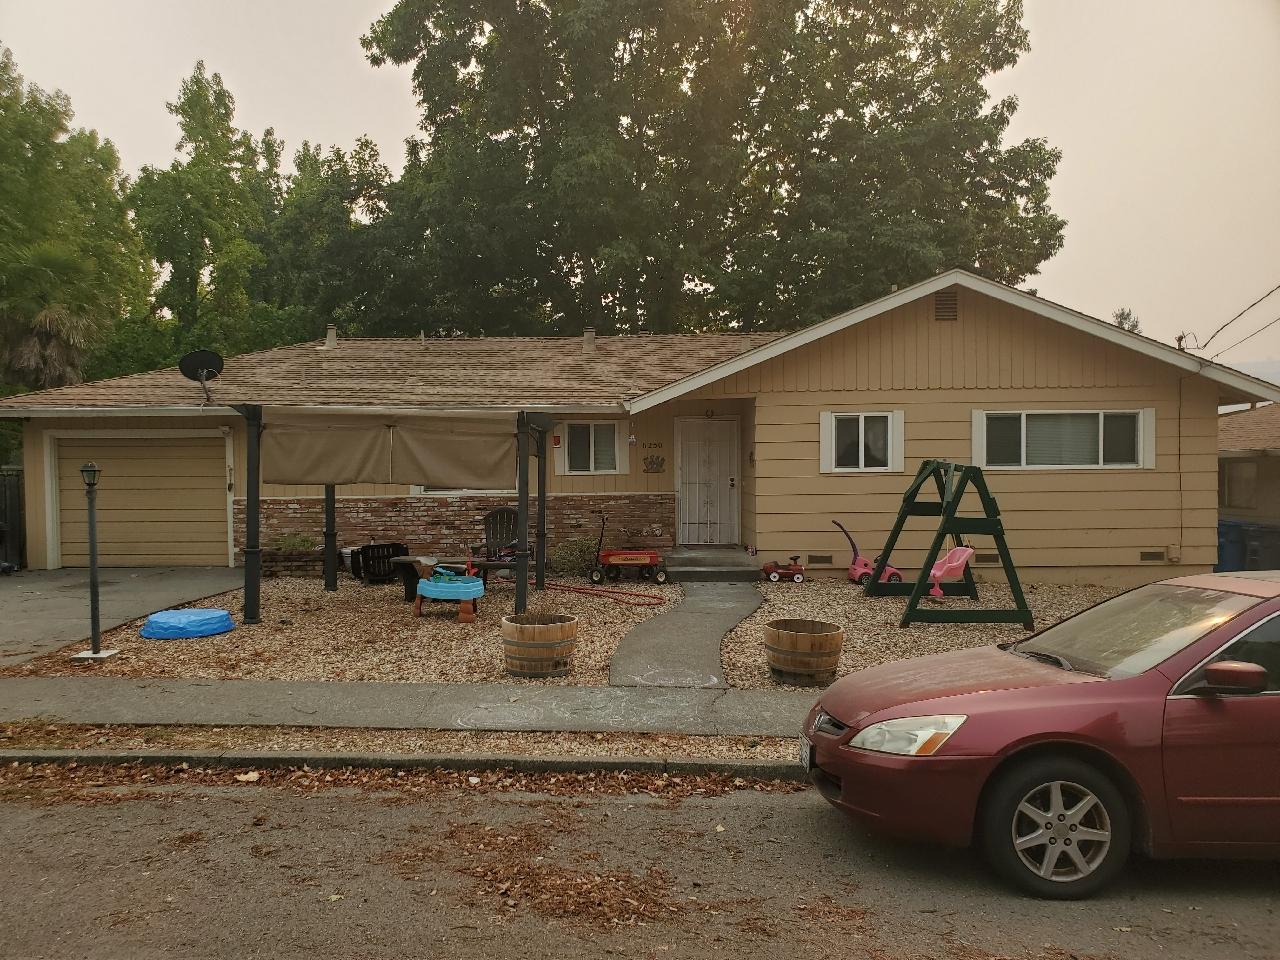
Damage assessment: no_damage